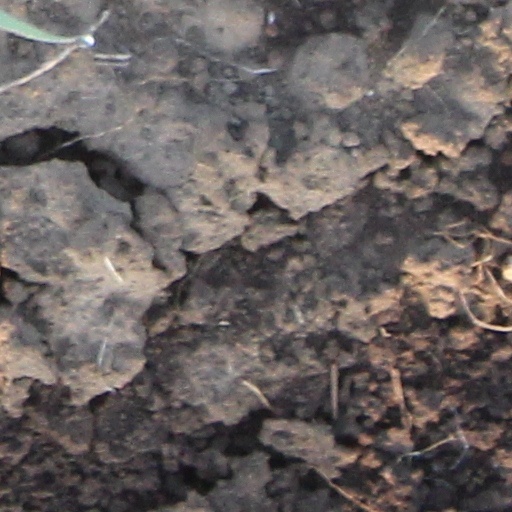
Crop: wheat